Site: saxony
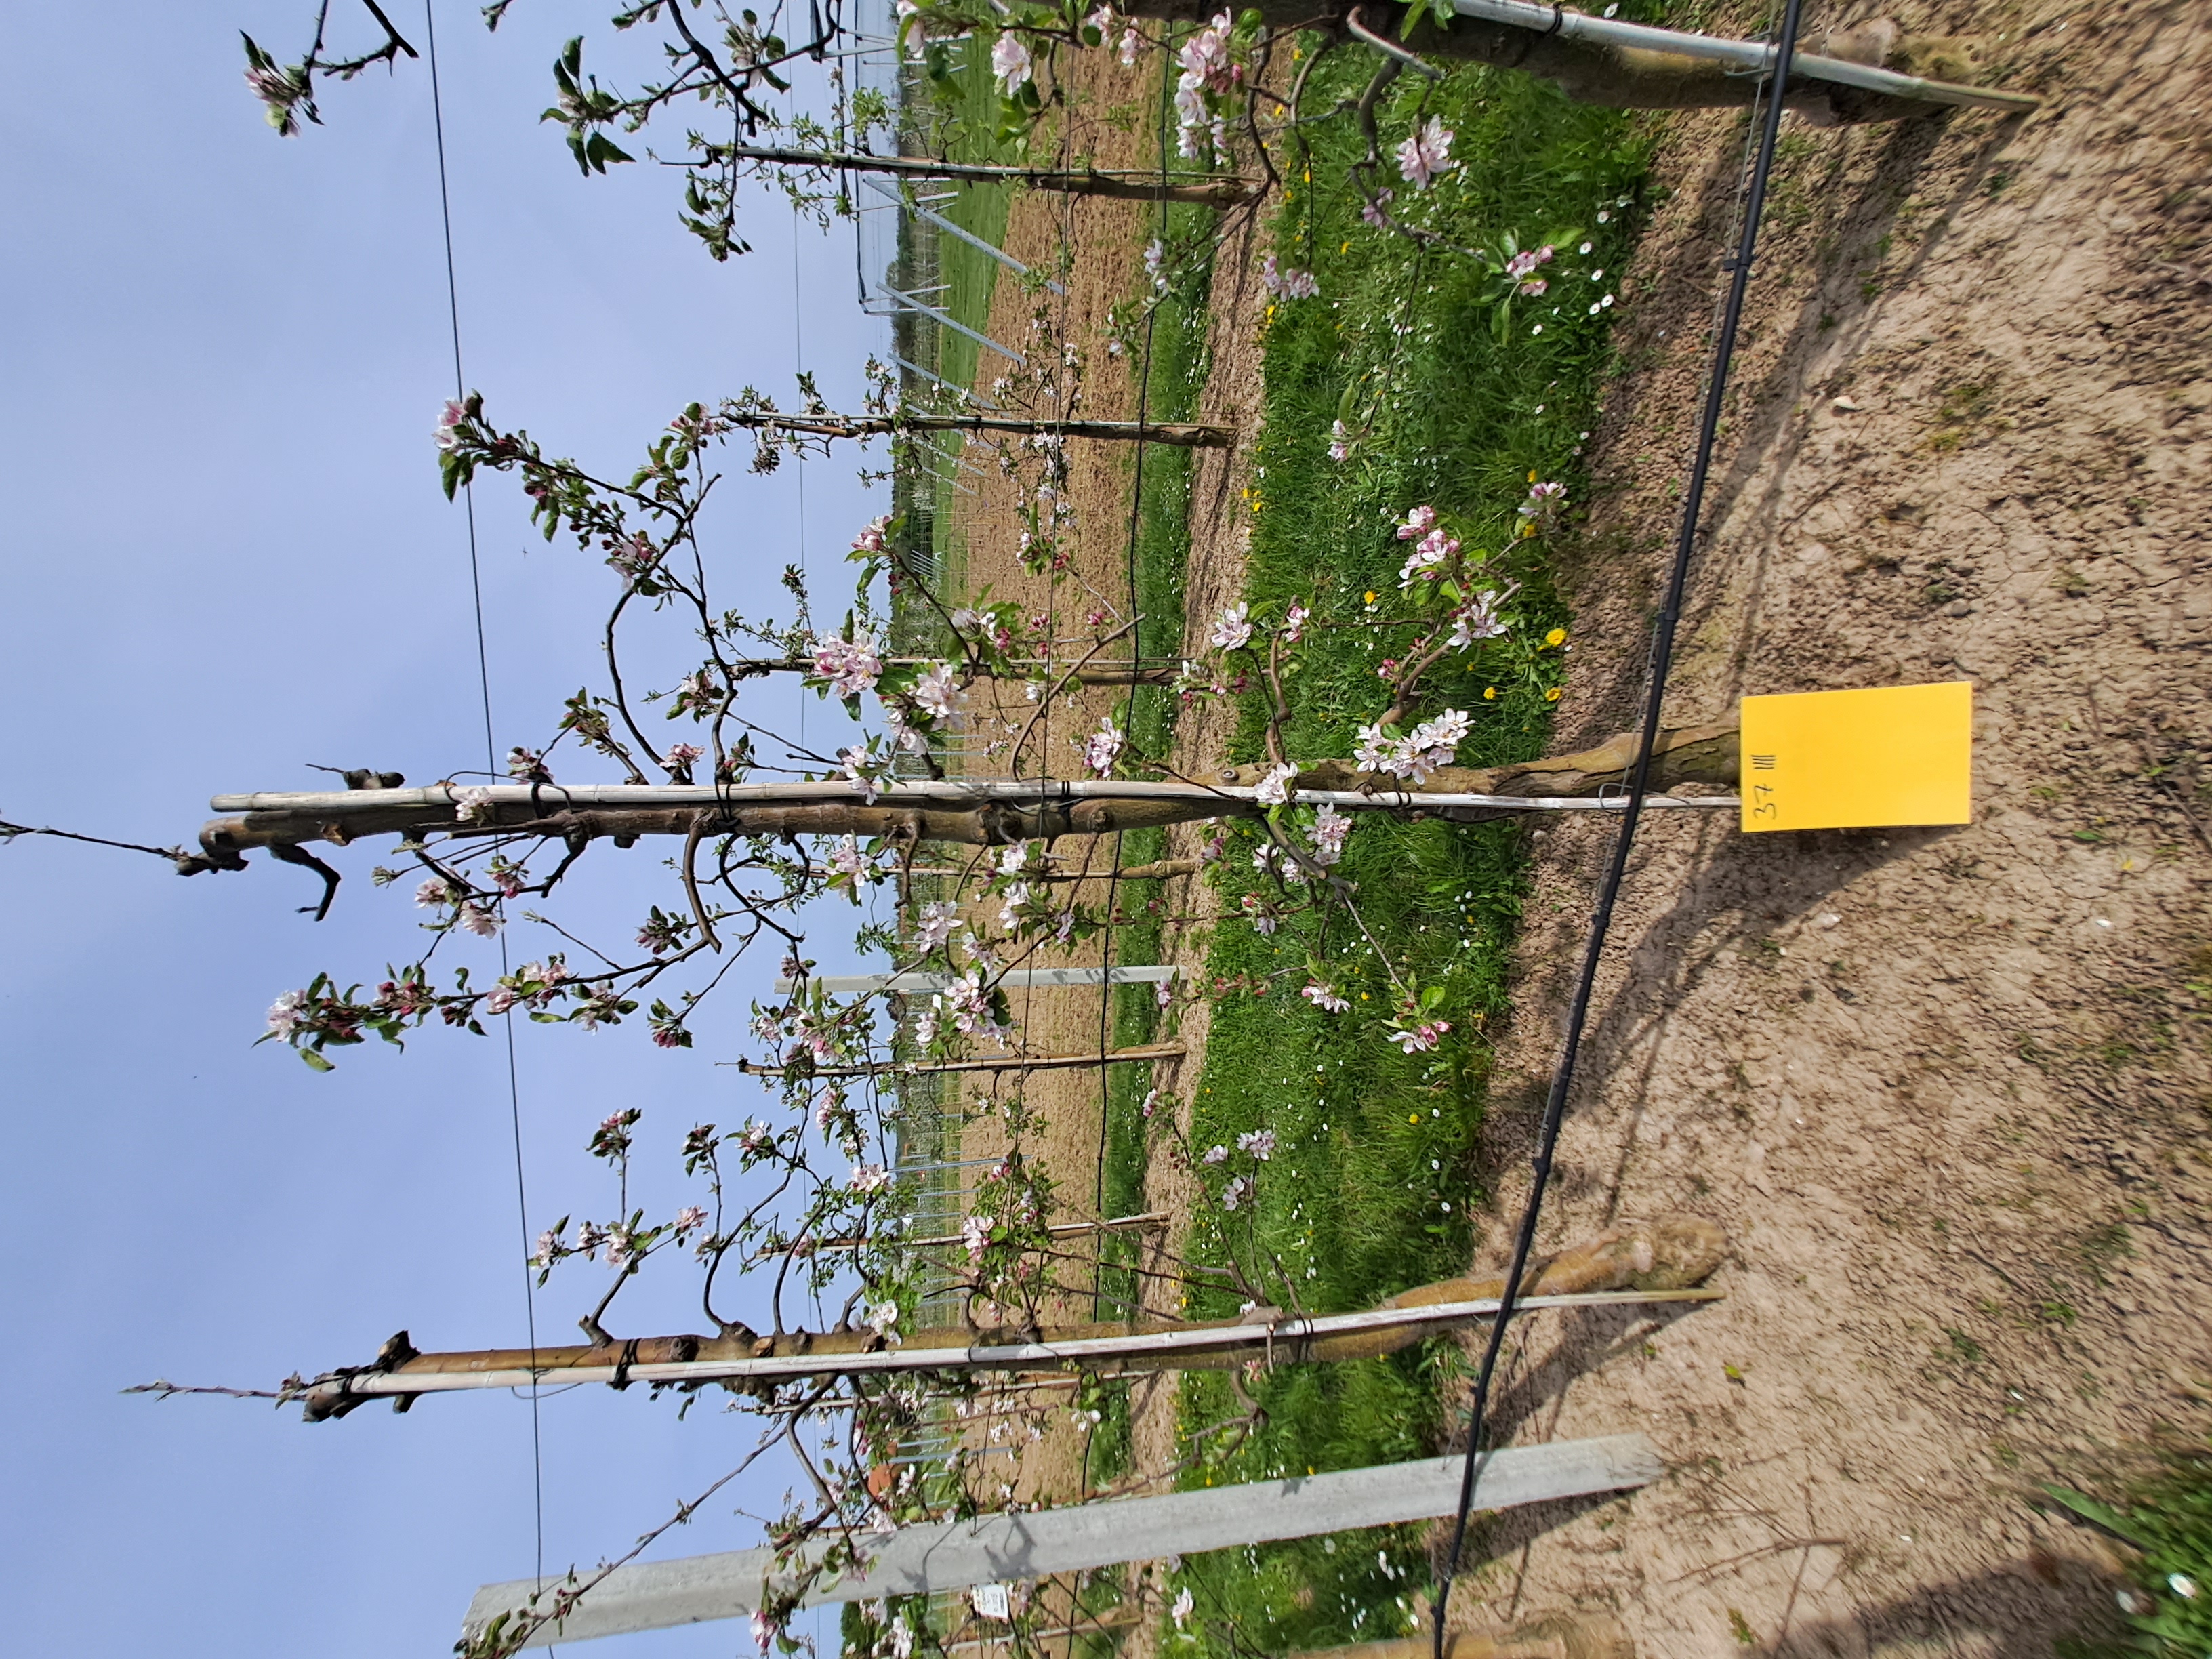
Growth stage (BBCH 65): Flowering